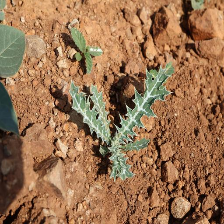
Weed species: Bilayat_(Mexicana_Argemone)